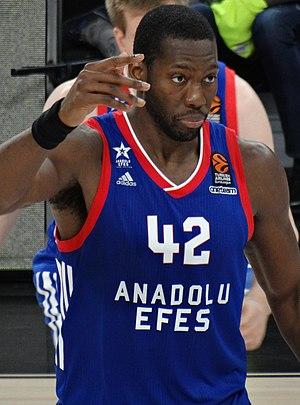
Bryant Dunston, né le 28 mai 1986 au Kentucky, est un joueur américano-arménien de basket-ball. Il évolue au poste de pivot.